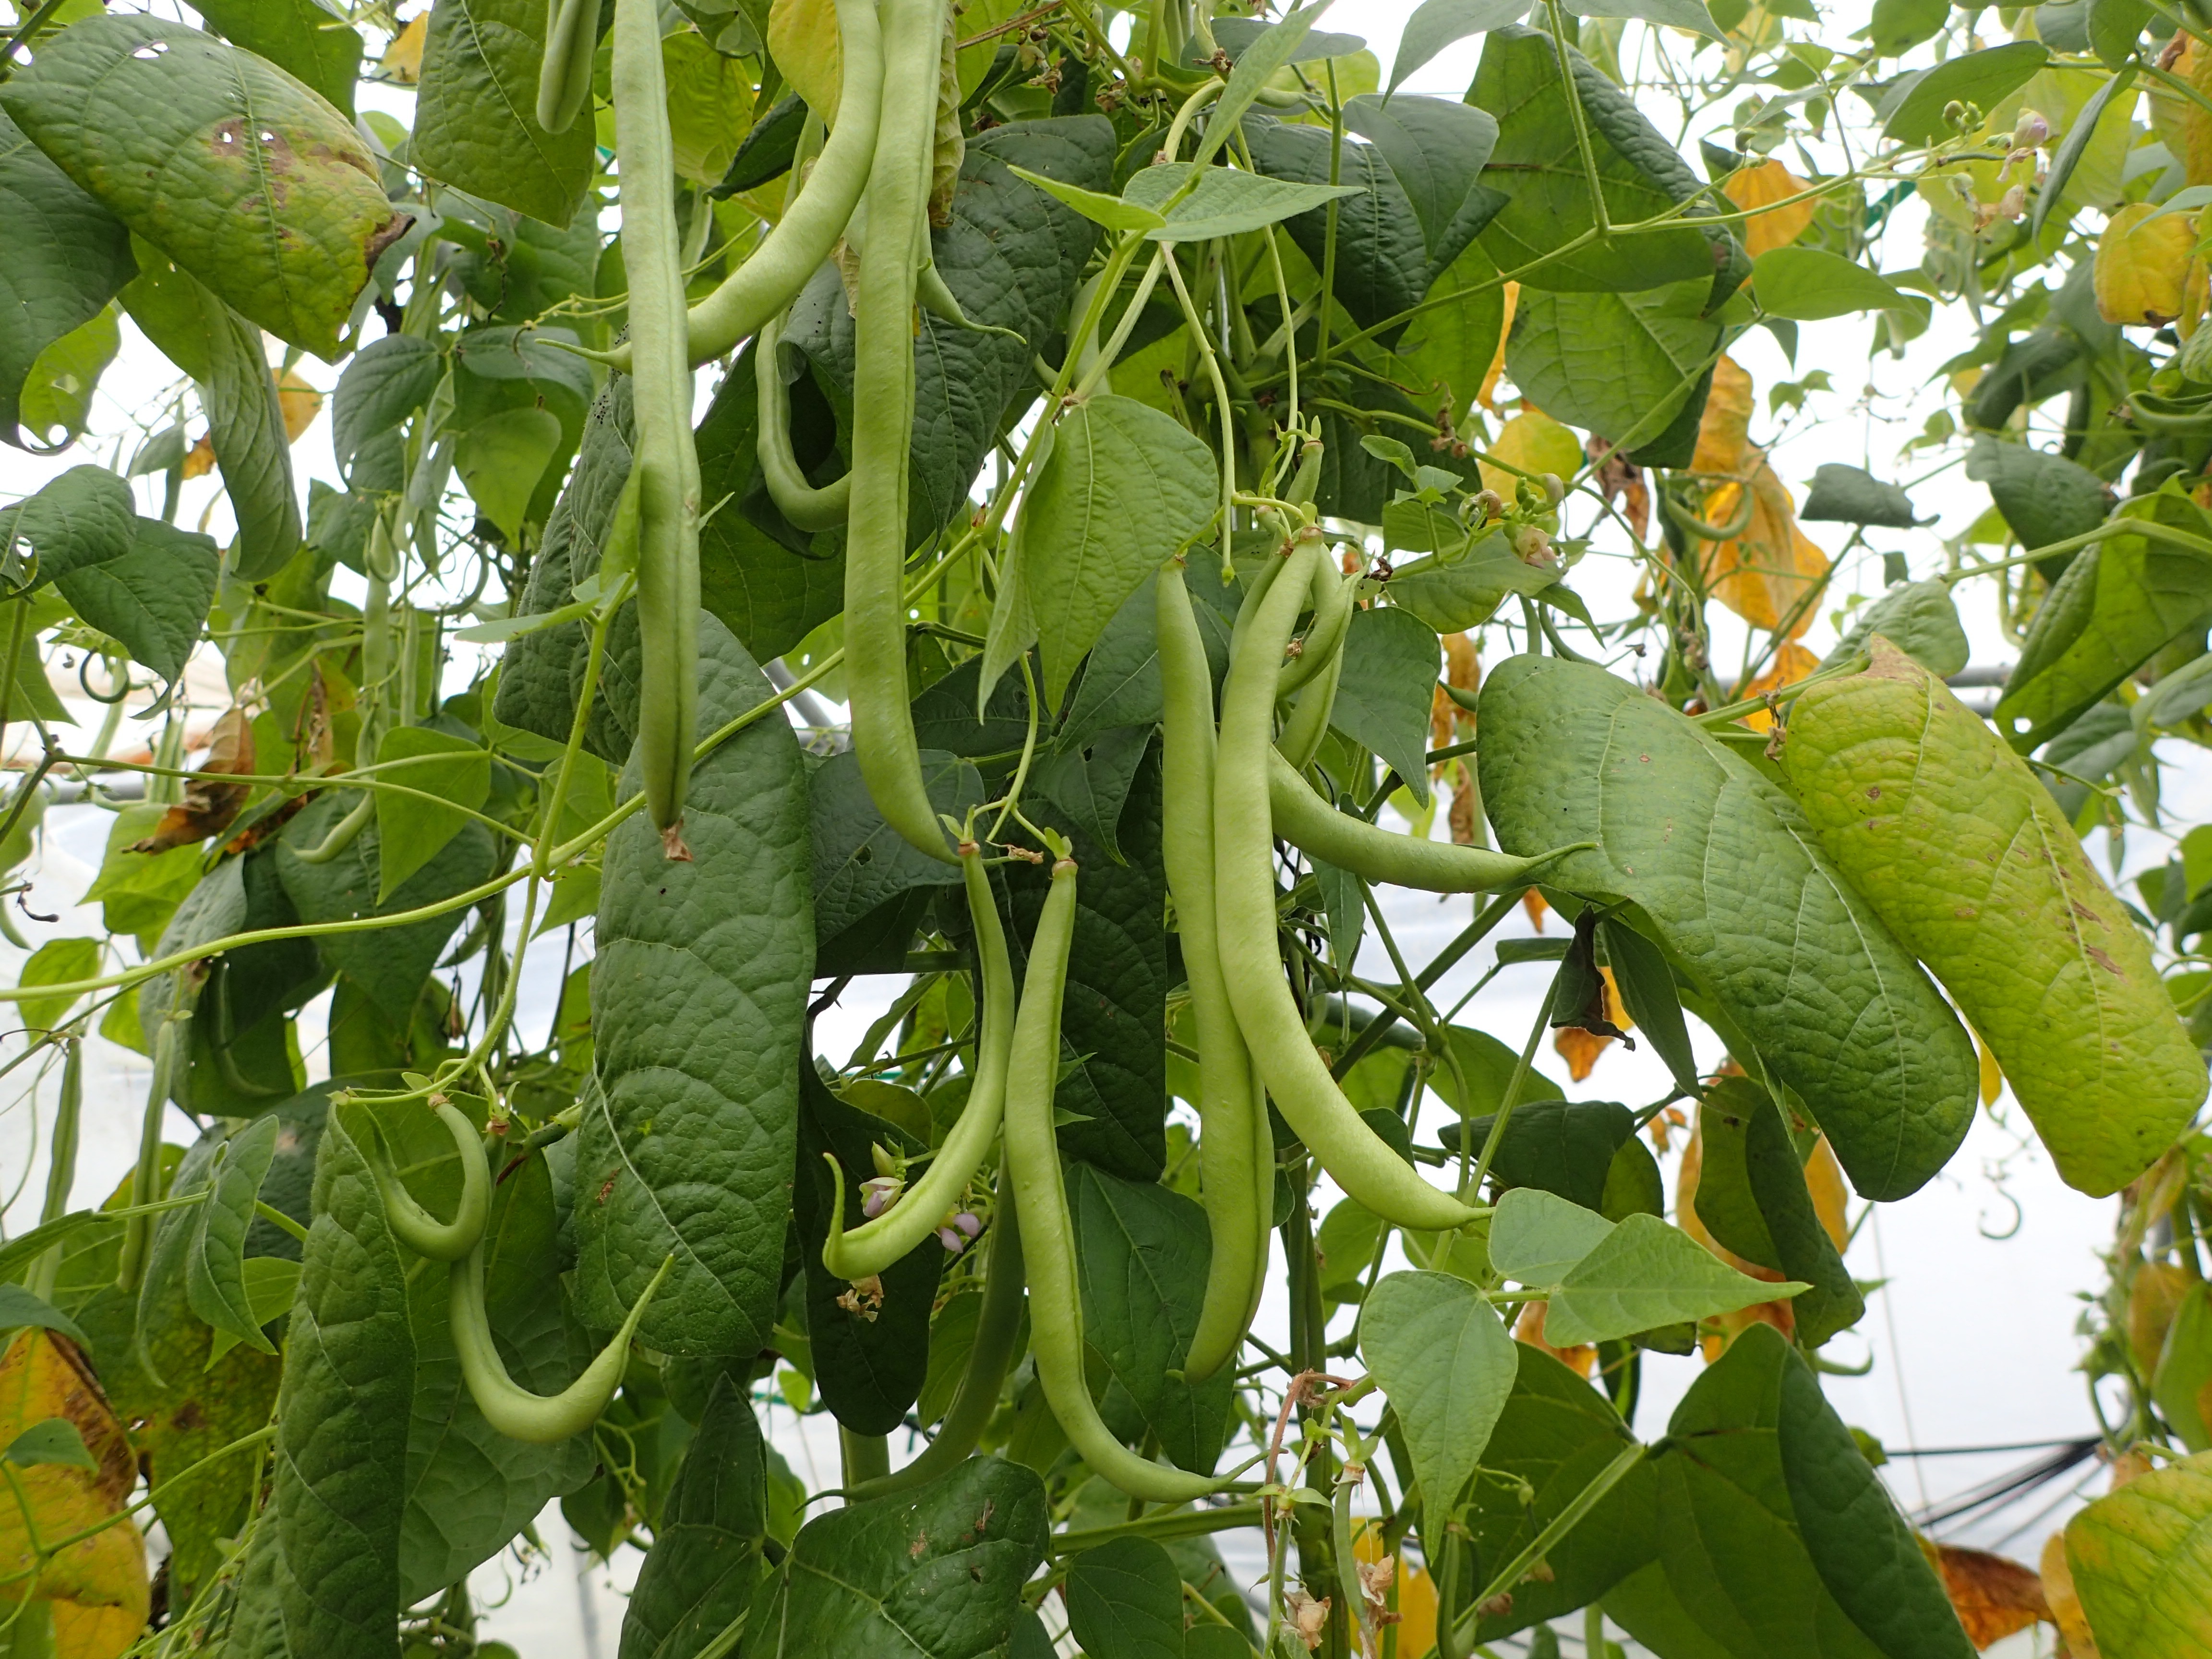
plant, fruit, leaf, flower, food, produce, vegetable, crop, botany, garden, gourd, culture, cucurbita, flowering plant, green beans, land plant, cucumber gourd and melon family, momordica charantia, market gardener